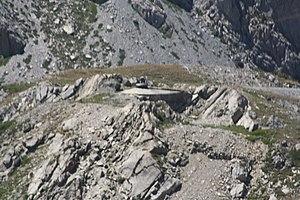
Vue générale du bloc 2 de l'ouvrage du Pas du Roc
L'ouvrage du Pas-du-Roc est une fortification faisant partie de la ligne Maginot, située sur la commune de Modane dans le département de la Savoie.